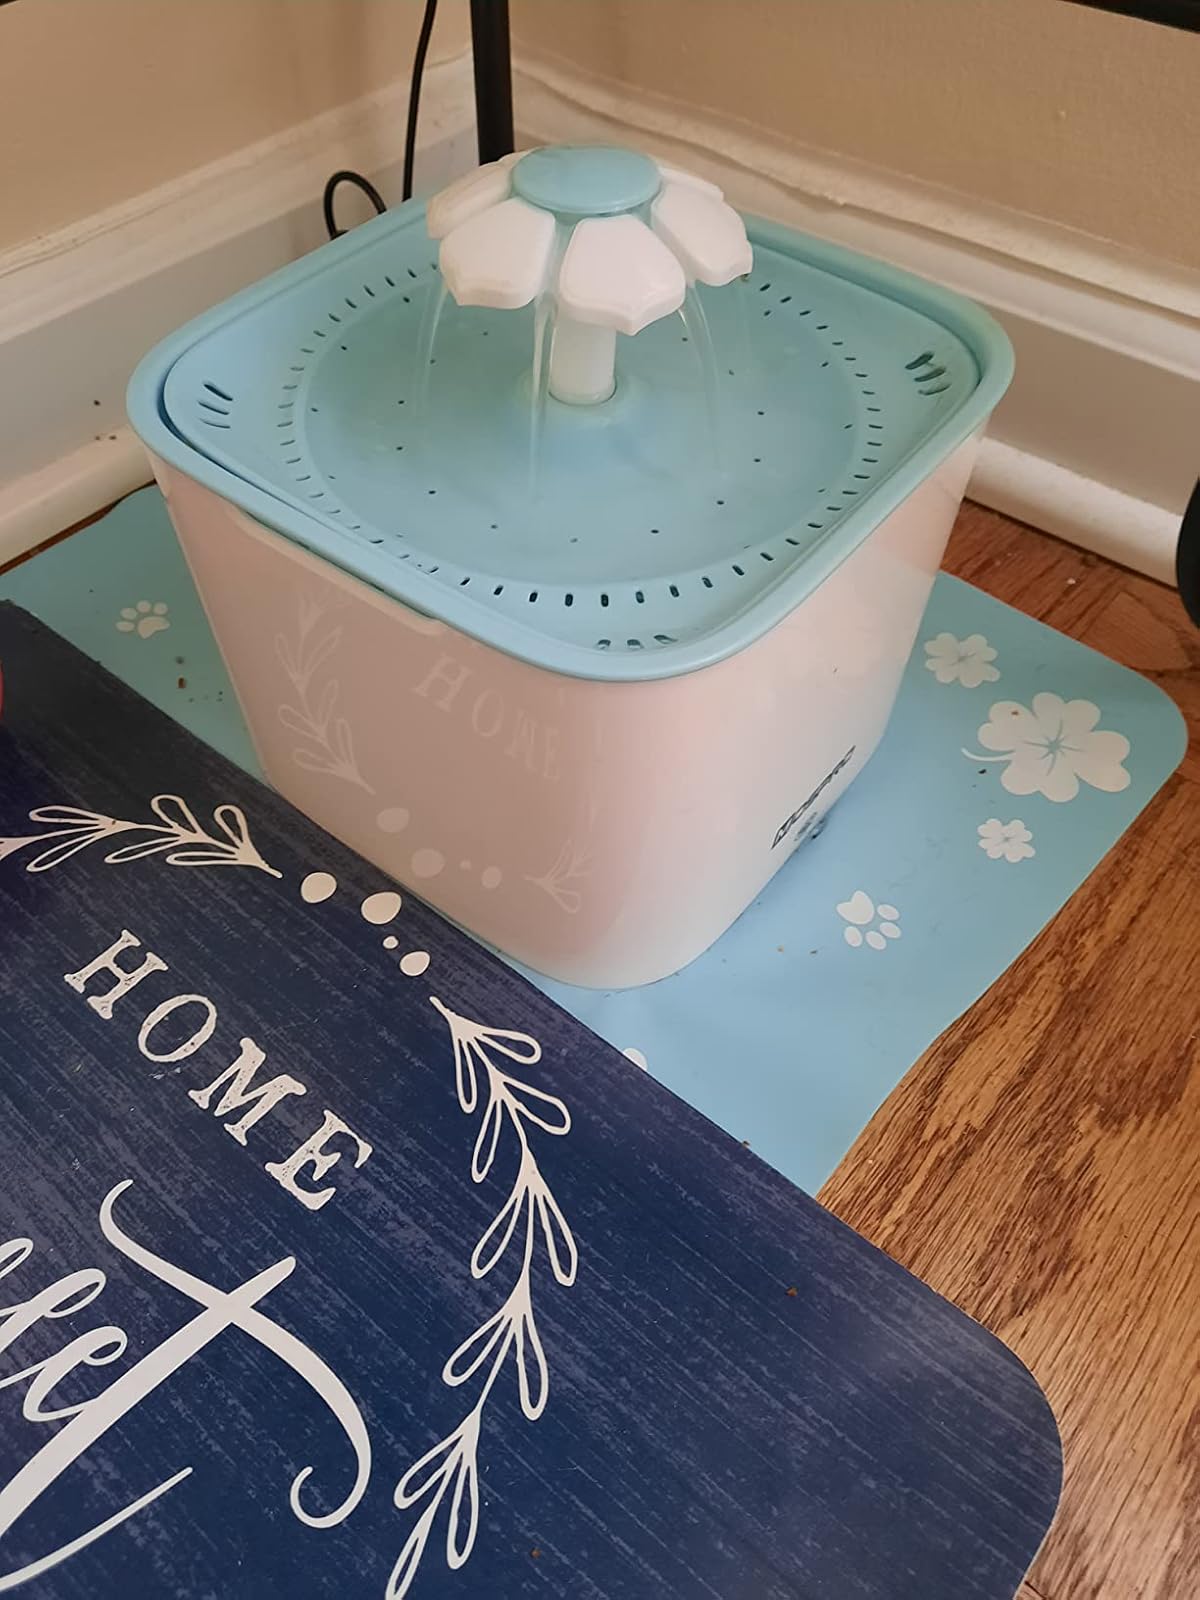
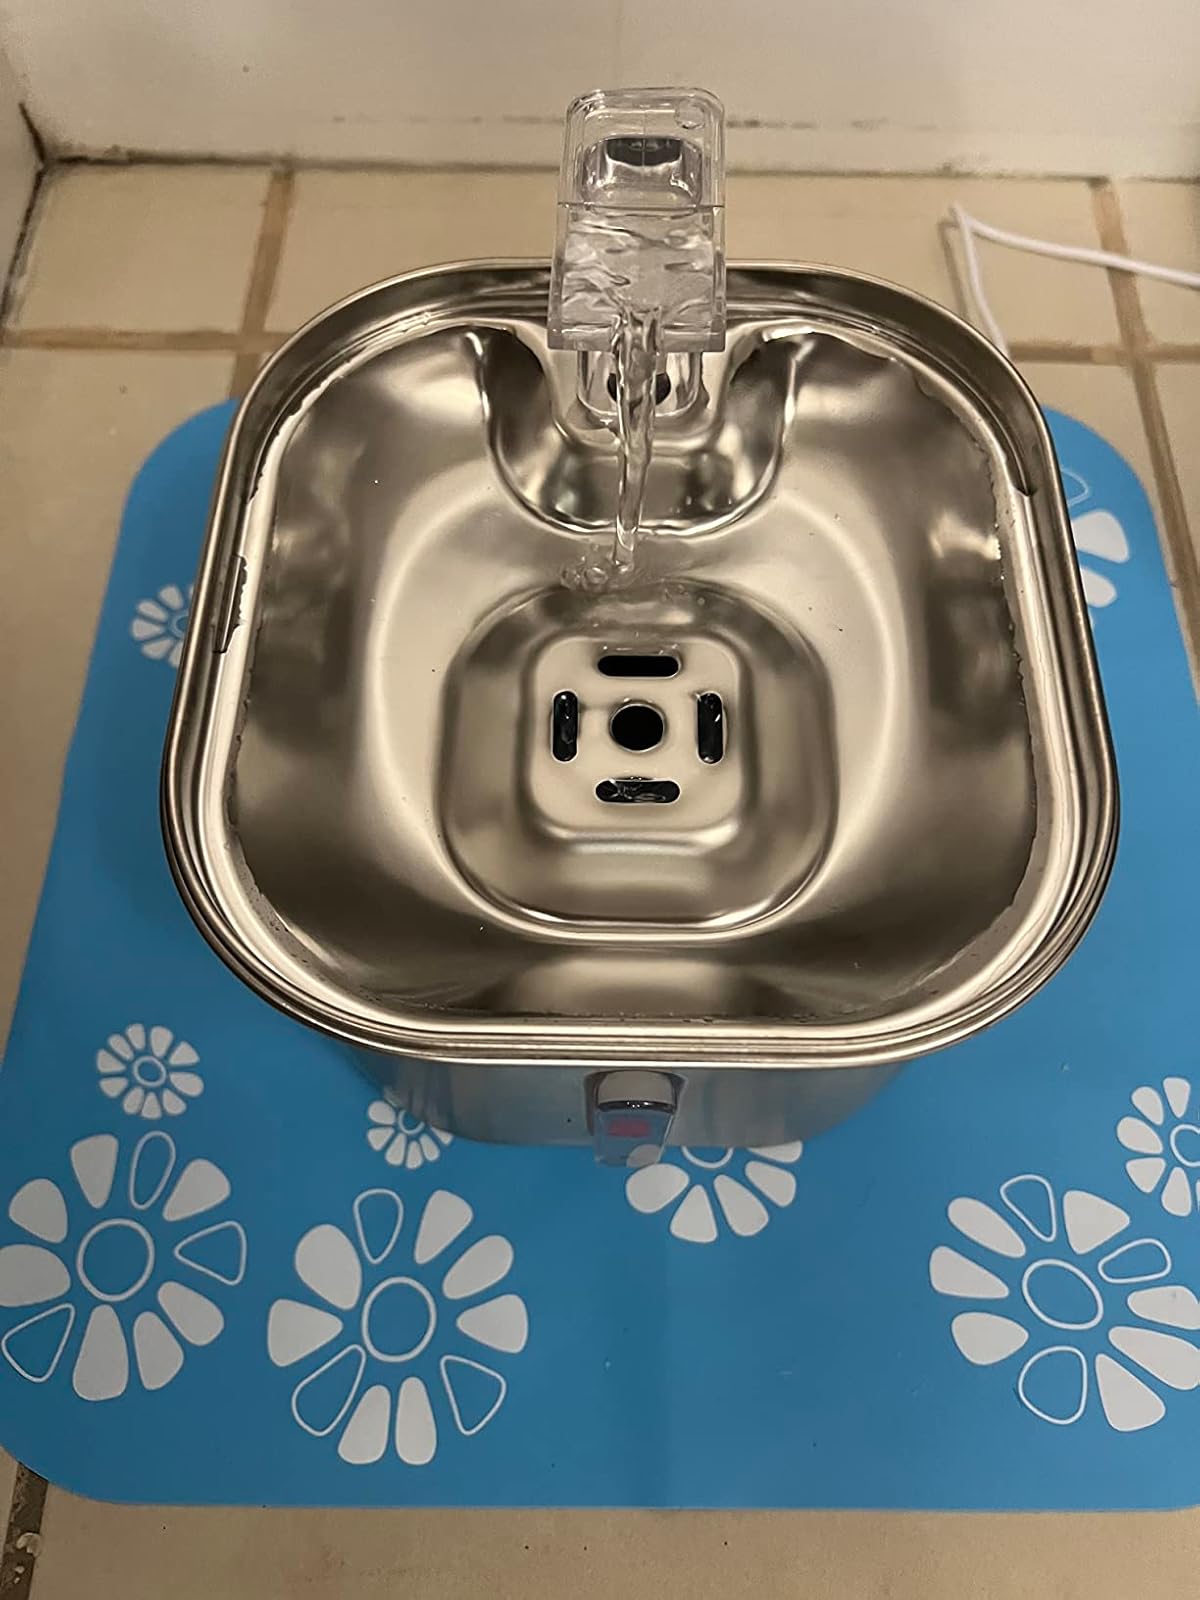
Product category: items_bowl
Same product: no